New York University

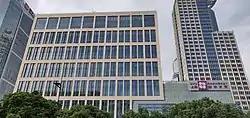
NYU Shanghai

Spearheaded by John Sexton, president of the university during 2002–2015; in Fall 2010, New York University Abu Dhabi (NYUAD) opened as the university's first overseas "Portal Campus" with an inaugural class of 150 students.